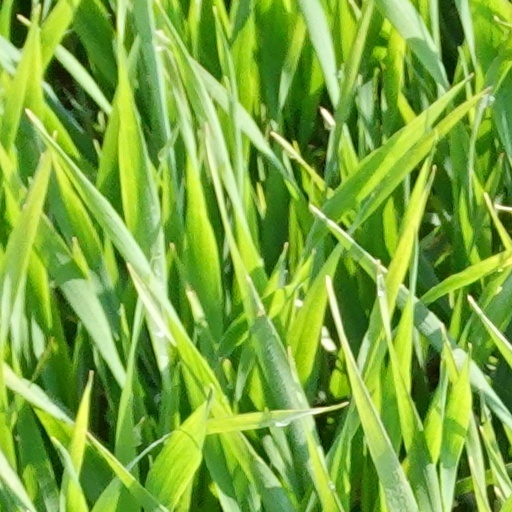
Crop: wheat